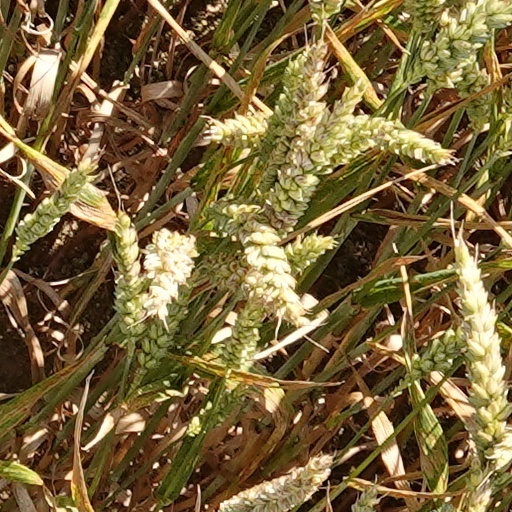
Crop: wheat